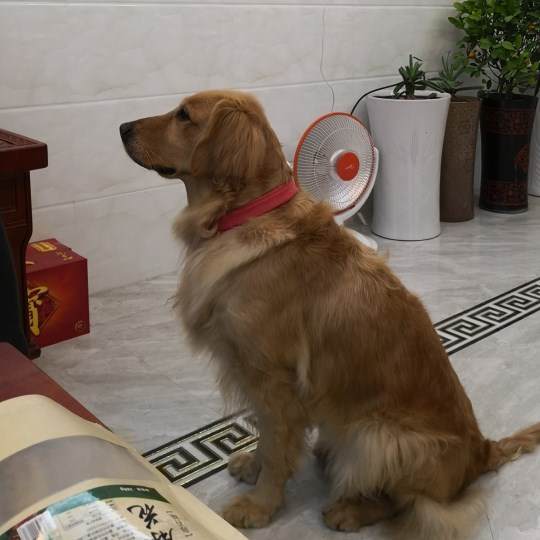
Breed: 5355-n000126-golden_retriever